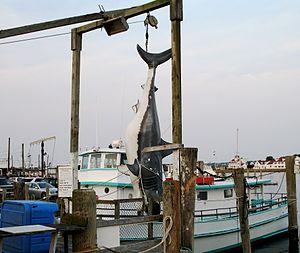
Le Grand requin blanc est une espèce de requin de la famille des Lamnidae et de l'ordre des Lamniformes. Il est le seul représentant actuel du genre Carcharodon.